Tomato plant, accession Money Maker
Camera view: tilt-top (135 deg); turntable rotation: 240 degrees
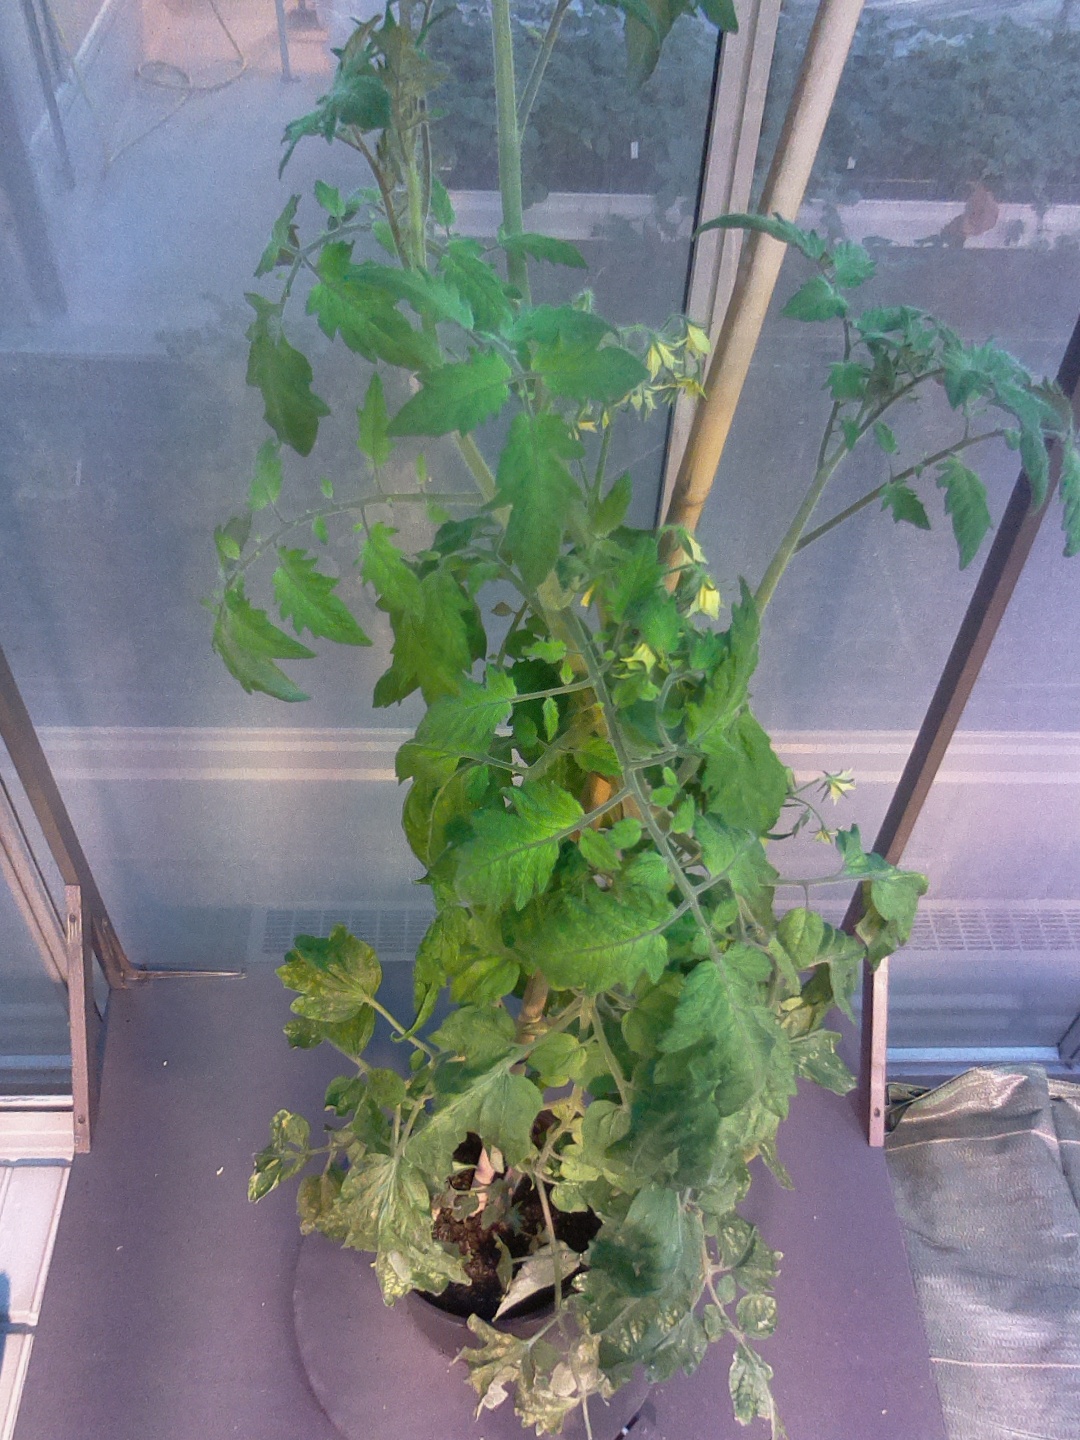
BBCH growth stage 71: 10%-20% of final fruit size